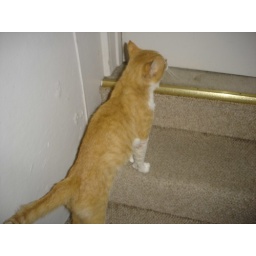
The cat in the house